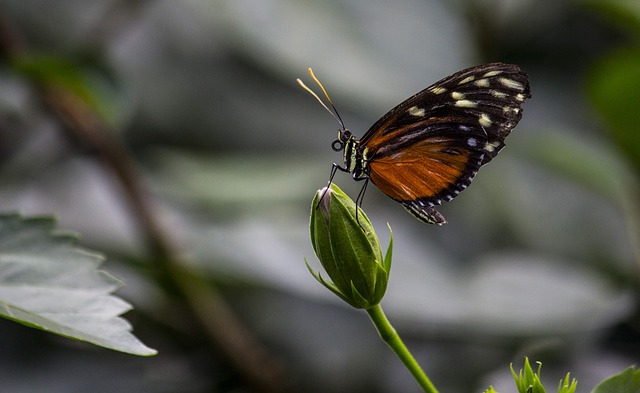
Label: butterfly